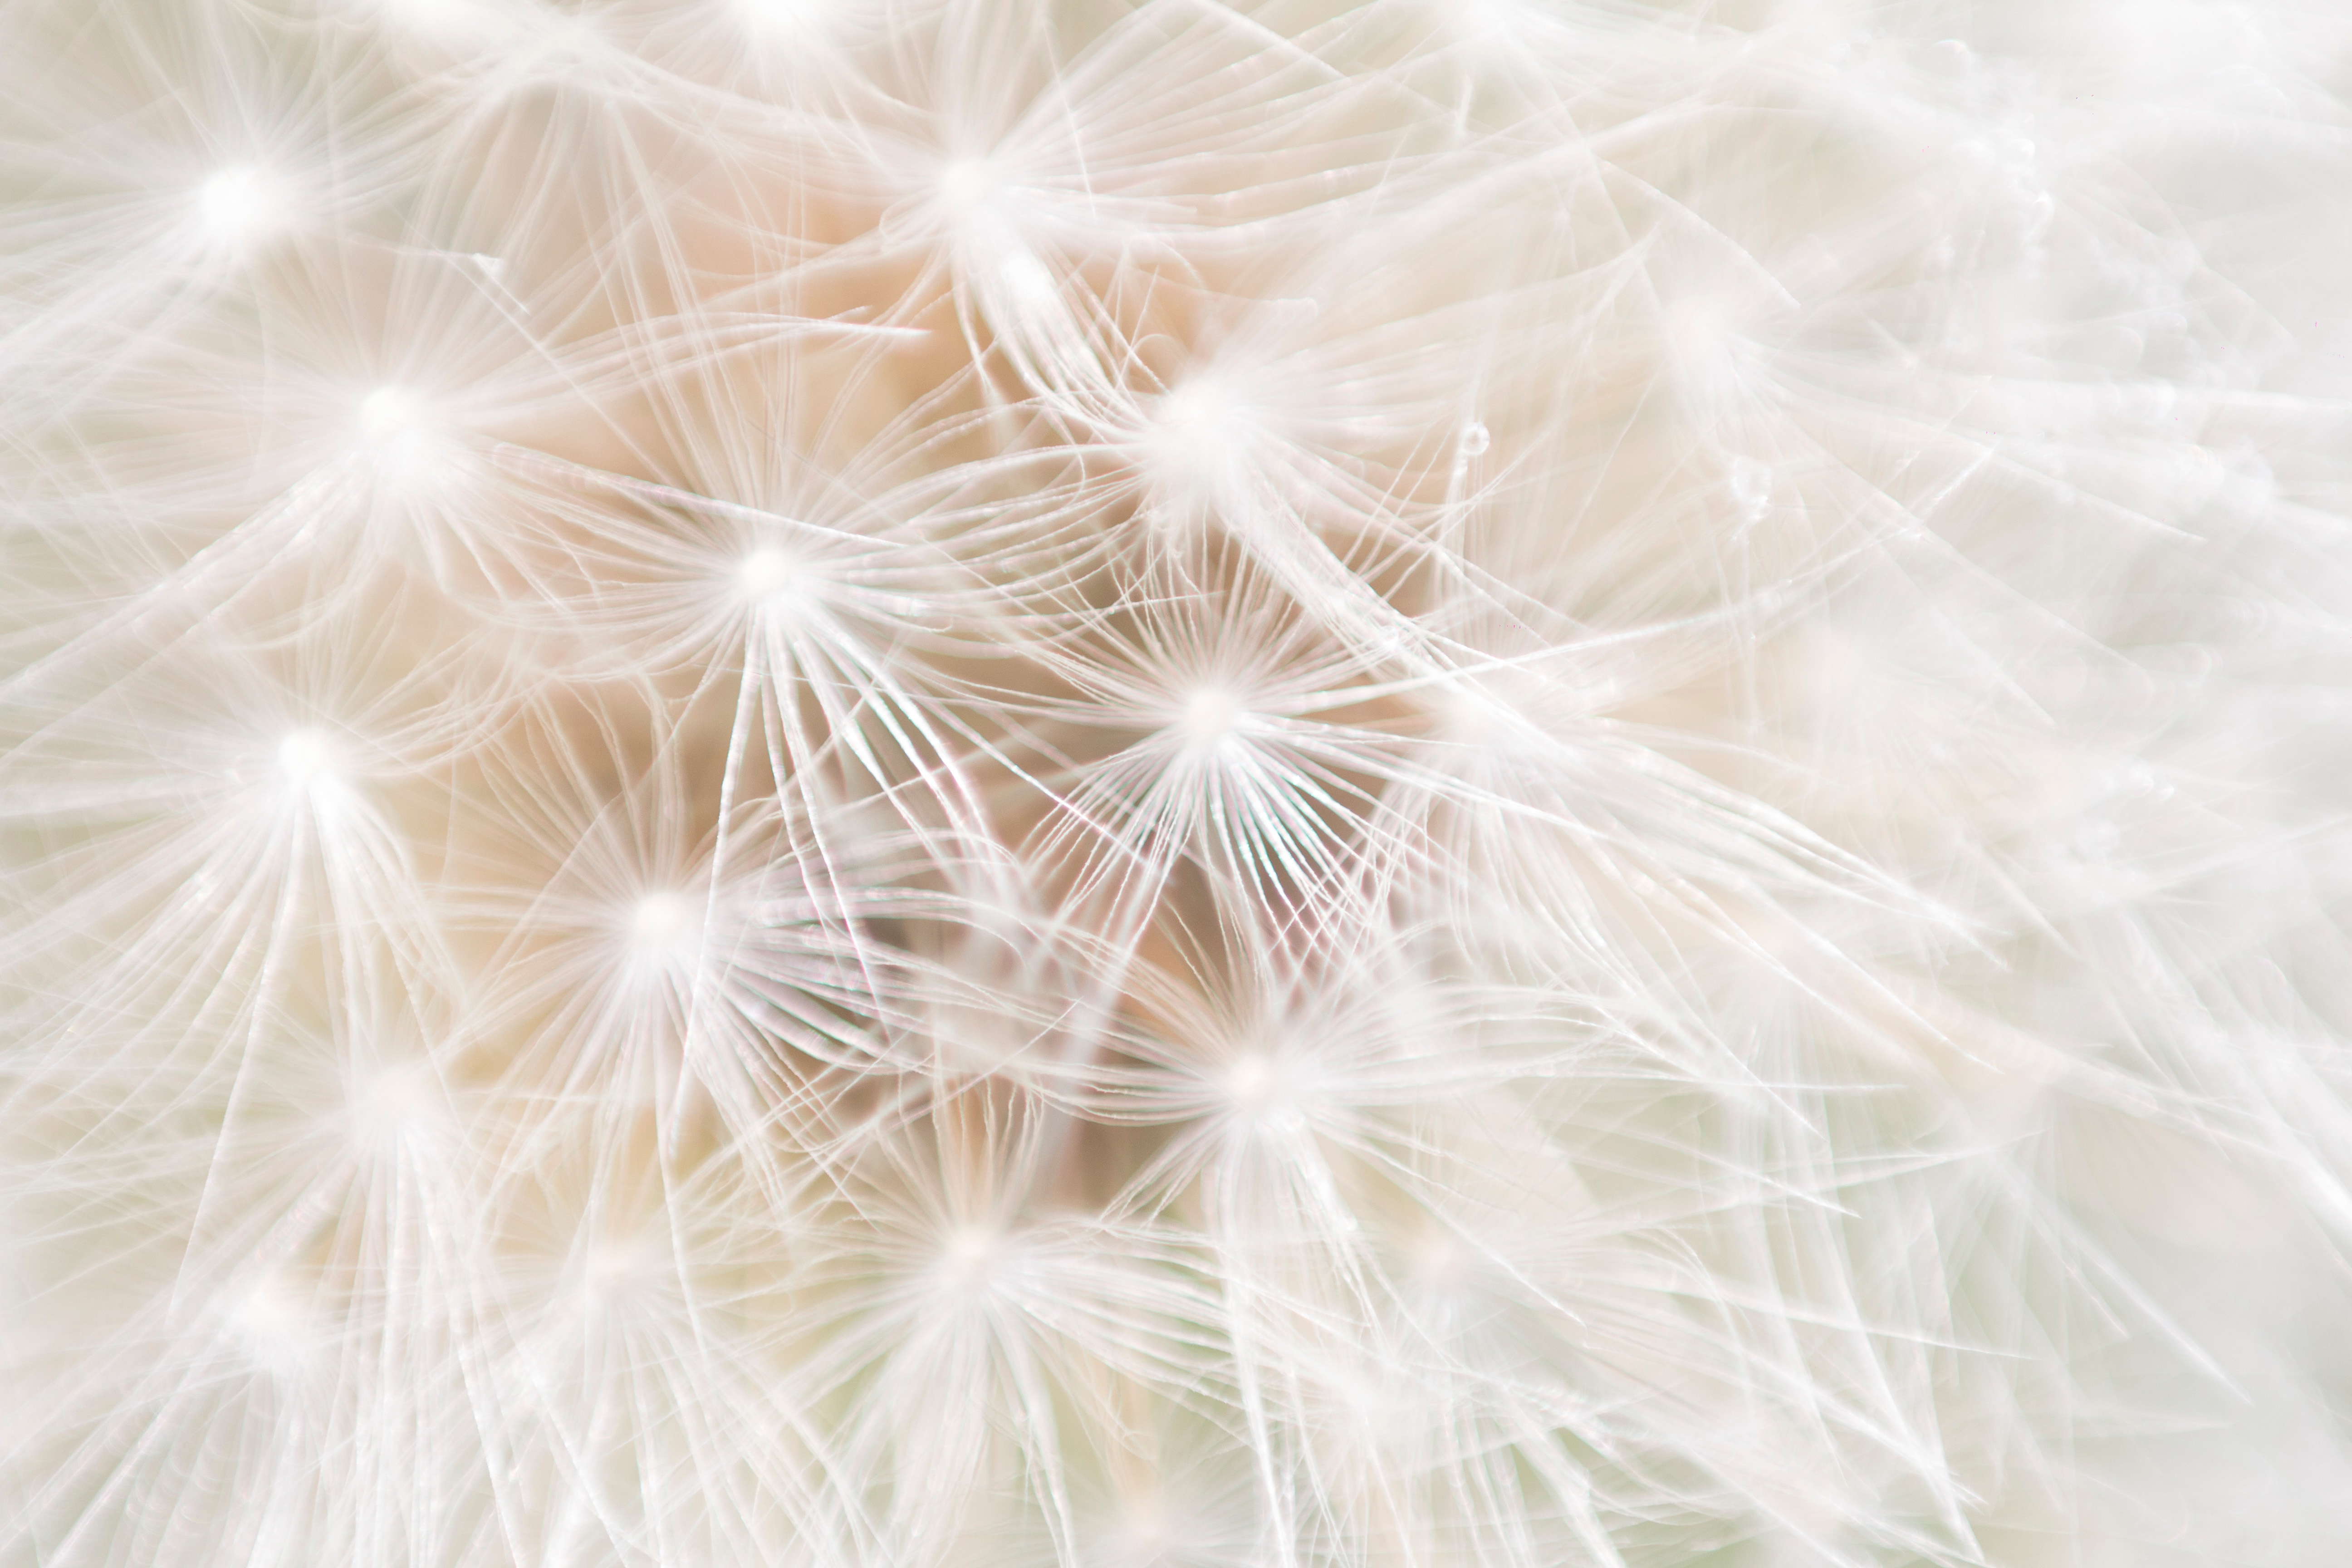
branch, white, photography, flower, petal, line, circle, close up, macro photography, daisy family